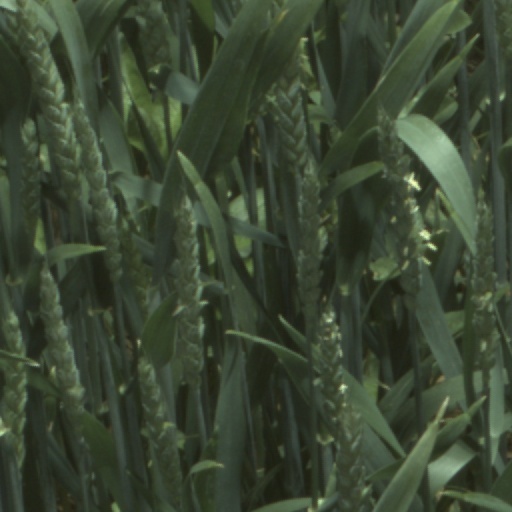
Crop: wheat